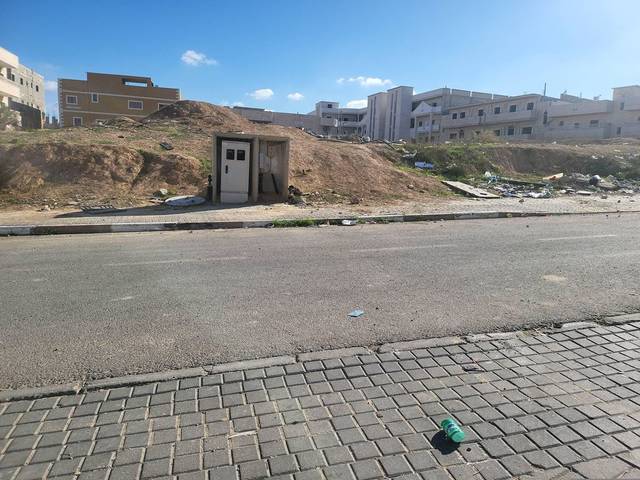
Region: Israel
Coordinates: 31.379, 34.766